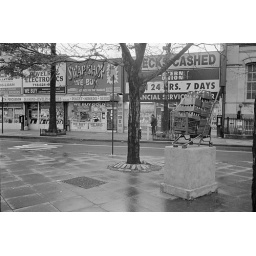
A tribute to bottle collectors by street artist Specter.